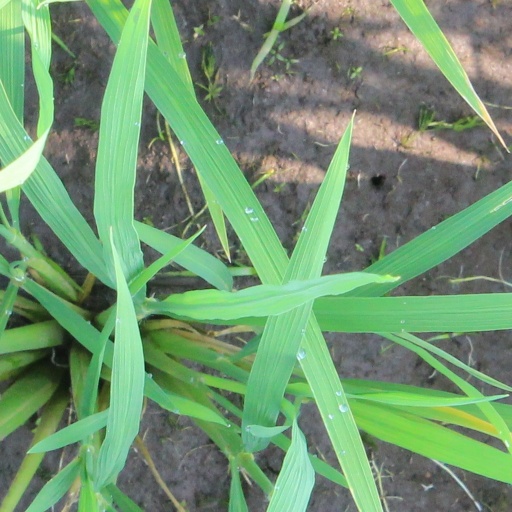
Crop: rice